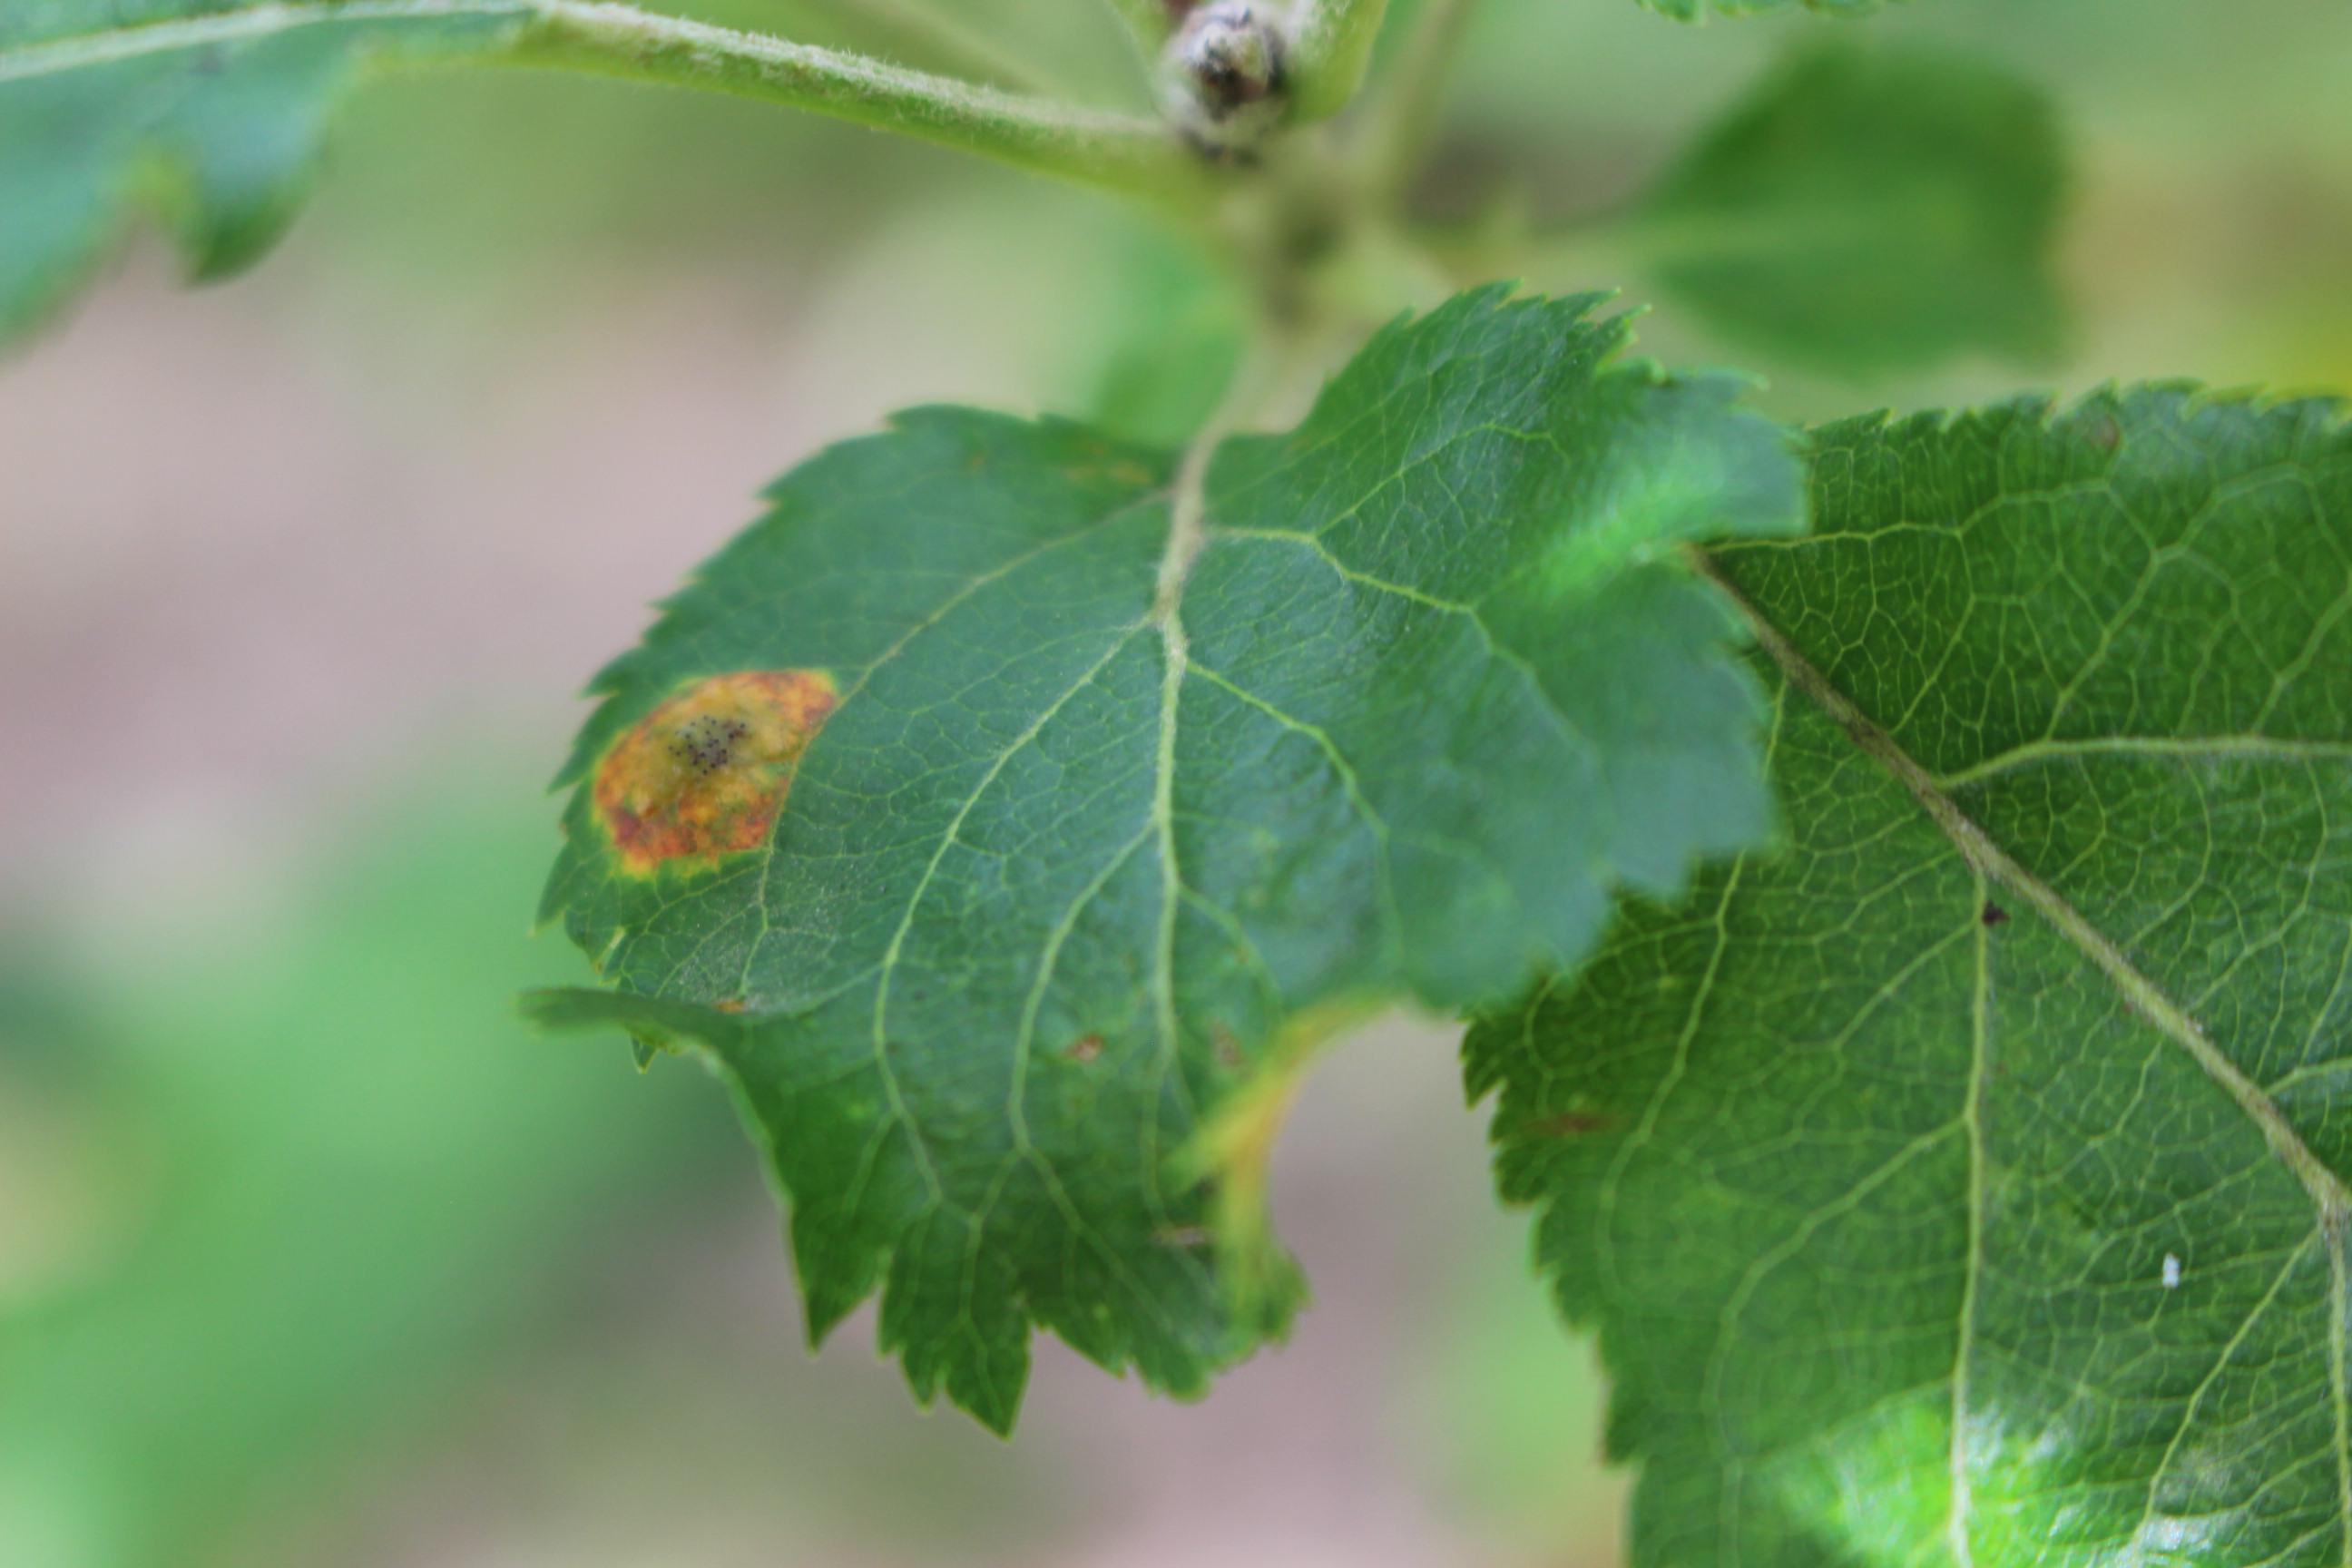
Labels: rust